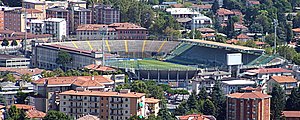
Stadio Atleti Azzurri d'Italia
Stadio Atleti Azzurri d'Italia er et fodboldstadion i den italienske by Bergamo i regionen Lombardiet. Det har en kapacitet på godt 24.000 tilskuere, og benyttes af fodboldklubberne Atalanta BC og UC AlbinoLeffe.